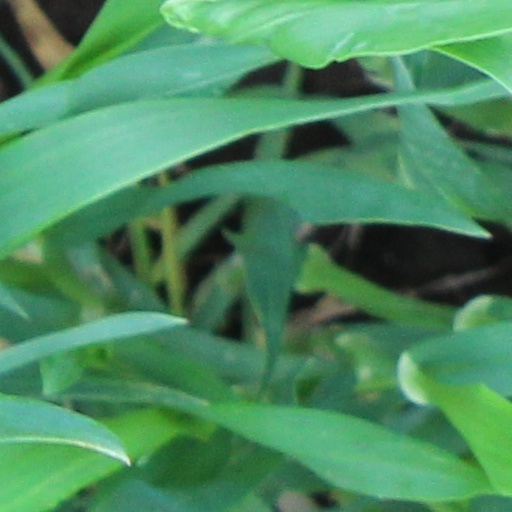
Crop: wheat